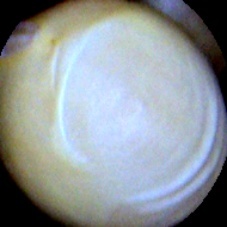
Label: Intact